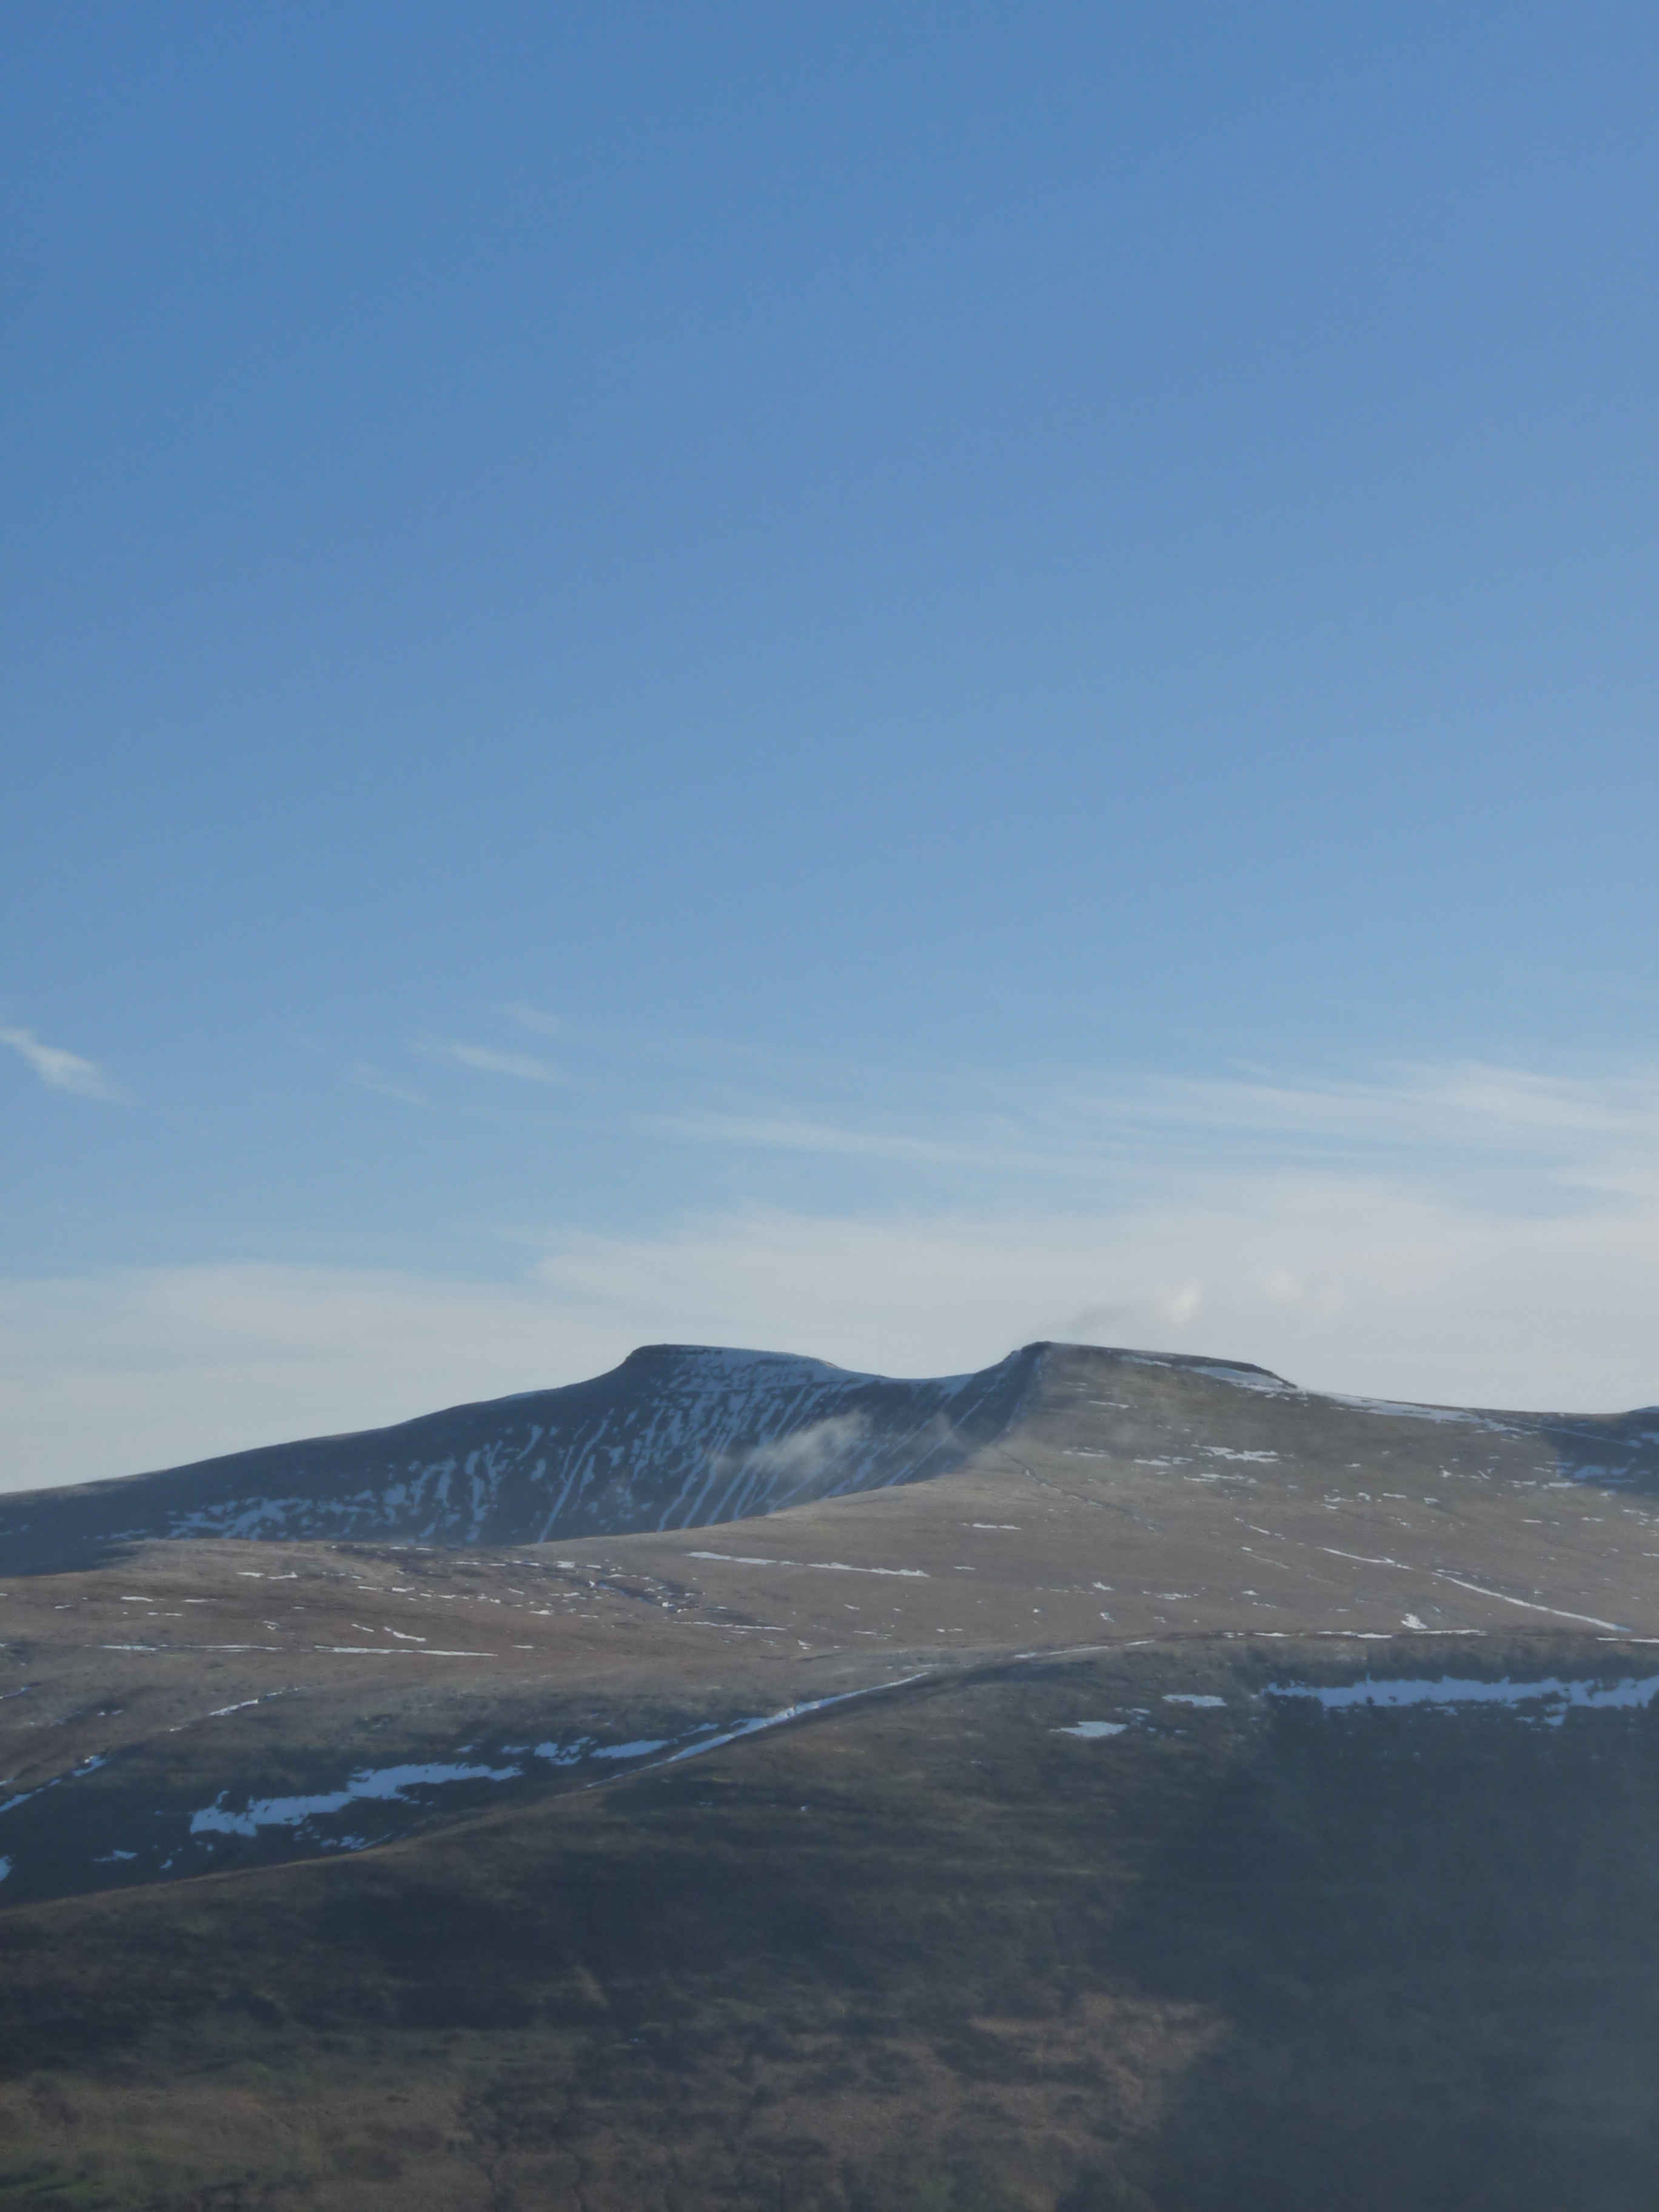
sea, coast, ocean, horizon, mountain, snow, cloud, sky, hill, lake, mountain range, arctic, terrain, loch, cape, breconbeaconsjan2010, landform, geographical feature, atmospheric phenomenon, atmosphere of earth, mountainous landforms